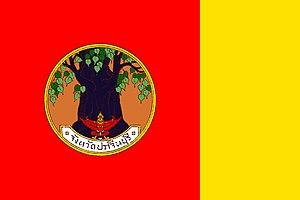
Prachinburi est une province de Thaïlande.